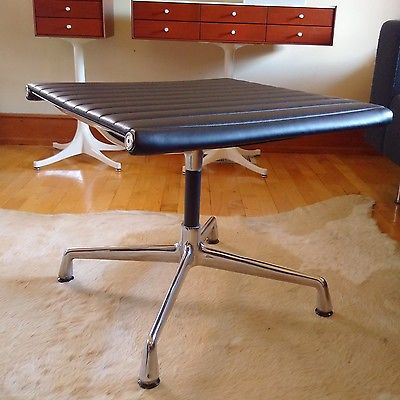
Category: chair